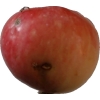
Label: Apple 10